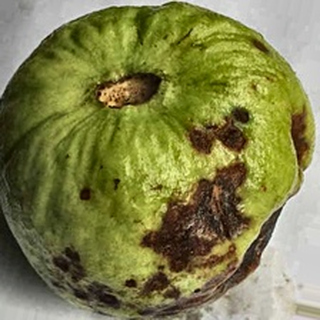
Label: guava_anthracnose